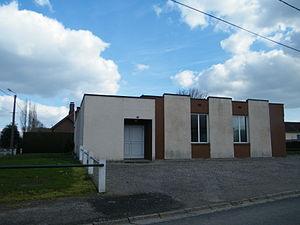
La salle communale.
Neuville-au-Bois est une commune française située dans le département de la Somme, en région Hauts-de-France.